Kwareżimal

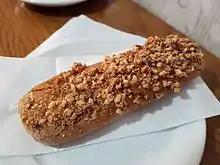
A kwarezimal

A kwarezimal is a traditional Maltese biscuit, usually baked during Lent. It contains flour, sugar, orange rind and ground almonds. They are vegan, since they contain no animal protein, eggs, or dairy products.